Luo Yang (aircraft designer)

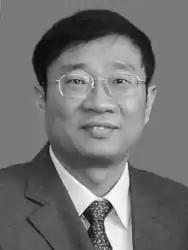

Luo Yang (1961November 25, 2012) was a Chinese aircraft designer. He was the head of production and designer for the "Shenyang J-15" fighter jet. He was also the chairman and general manager of Shenyang Aircraft Corporation.